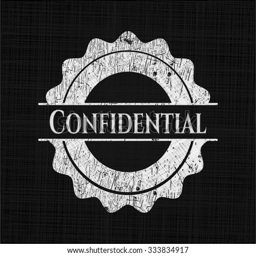
confidential chalkboard emblem written on a blackboard